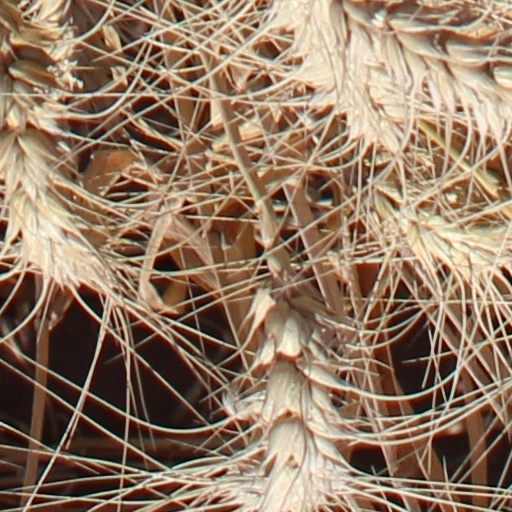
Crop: wheat